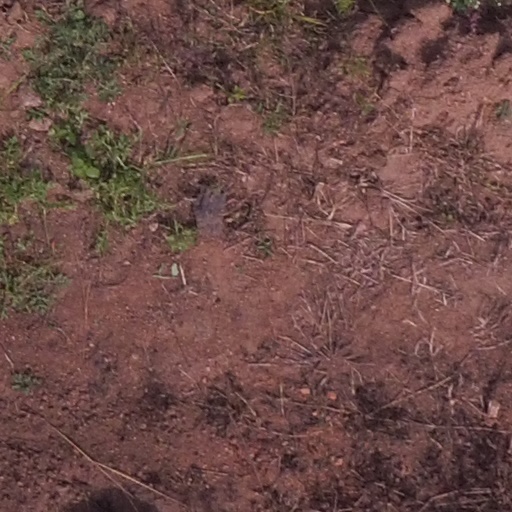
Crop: maize; corn